Lees, Greater Manchester

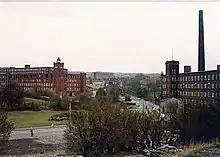
The Industrial Revolution brought cotton spinning to Lees in the form of eleven textile mills, changing the character of the village completely.

The settlement dates back to the 14th century and is thought to have been named after former retainer of the manor, John de Leghes.